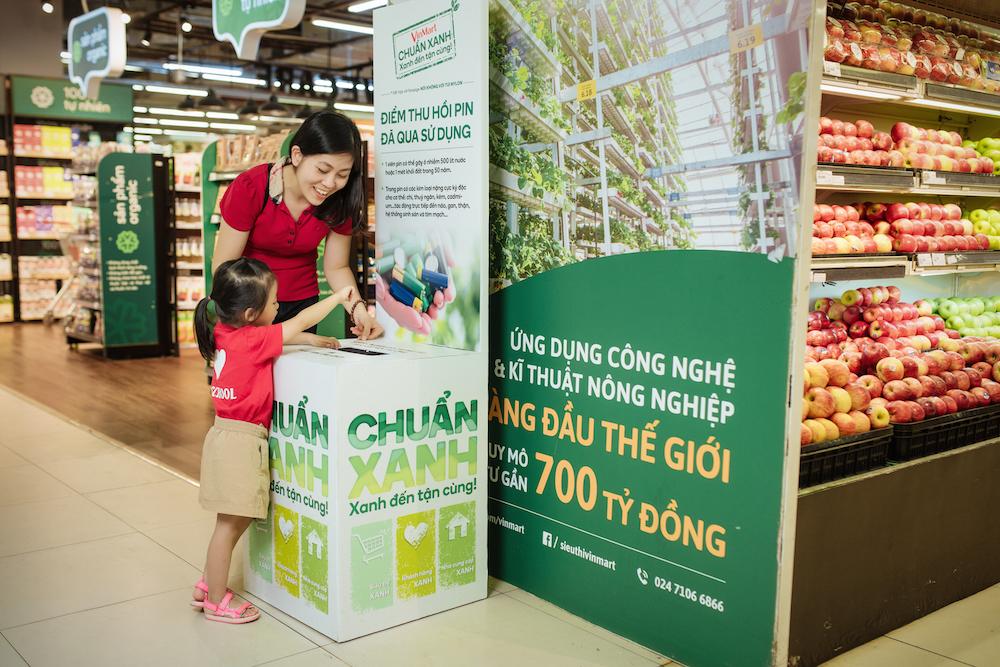
một người phụ nữ mặc áo hồng đang đứng bên một cô bé